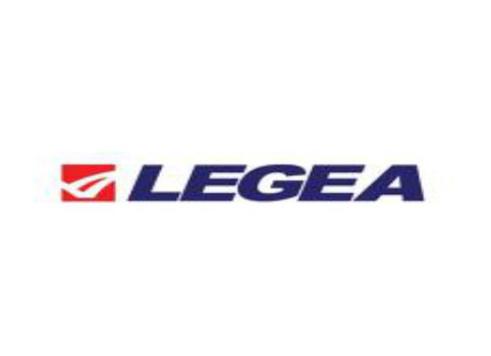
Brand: legea-1
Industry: Sports